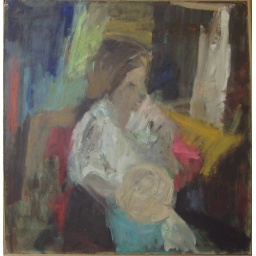
girl in chair